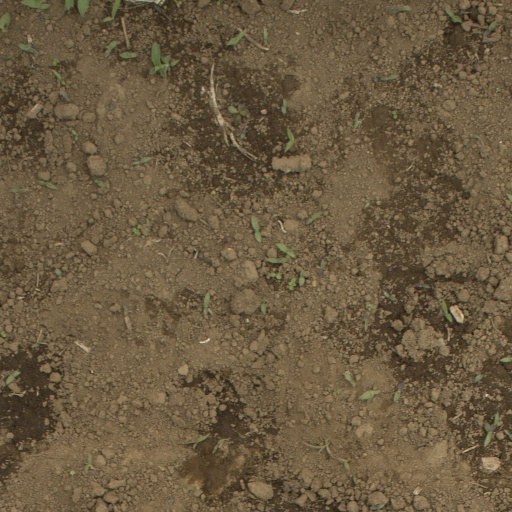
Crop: Jerusalem artichoke